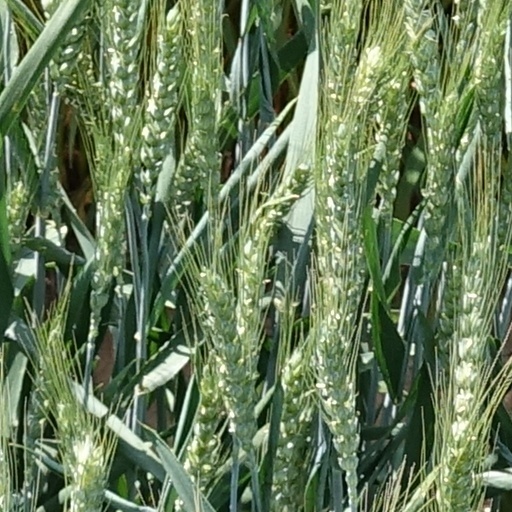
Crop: wheat